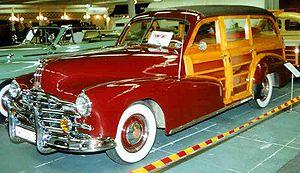
Pontiac est un constructeur automobile fondé en 1906 et disparu en 2010, autrefois Oakland issu du groupe General Motors.